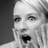
Emotion: surprise